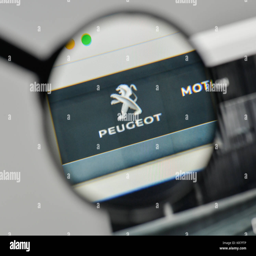
logo on the website homepage